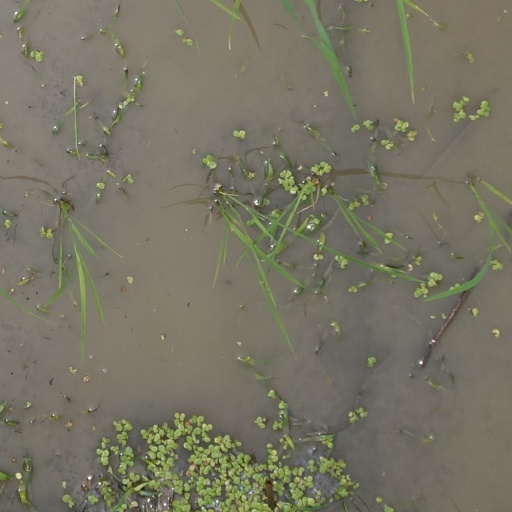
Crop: rice